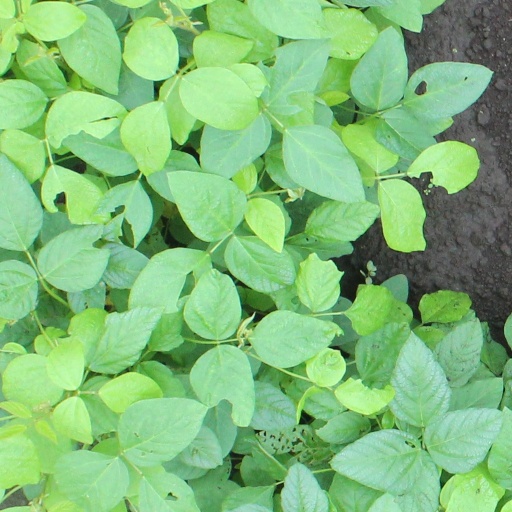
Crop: soybean